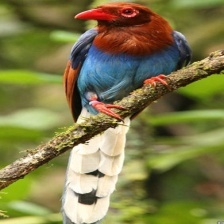
Species: SRI LANKA BLUE MAGPIE
Scientific name: UROCISSA ORNATA
ImageNet parent category: magpie